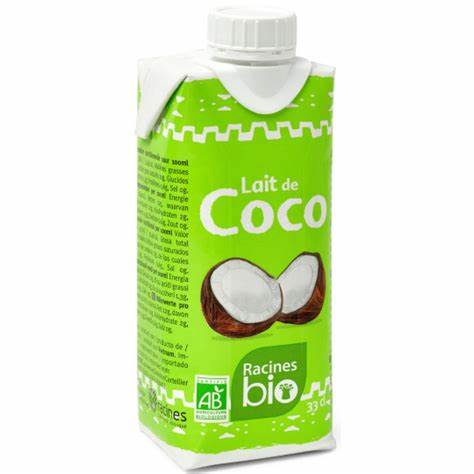
Label: cardboard